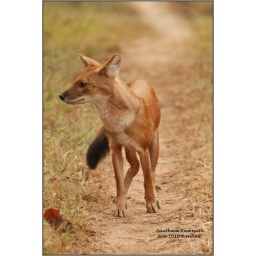
Male wild dog spotted early in the morning.